Little Annie Fanny

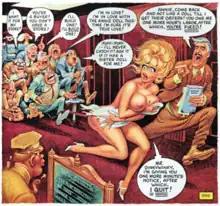
Typical elaborately designed and fully painted "Little Annie Fanny" panel, published in December 1967

Kurtzman recruited his long-time collaborator Will Elder to work on the strip's illustrations. He suggested to Elder an "outlineless", painted style, then thought the strip would be better suited by an India inked, outlined comic book style with flat color behind it. Hefner, whose opinion prevailed, preferred the more difficult, fully painted, outlineless look. Kurtzman's suggestions for the feature's name included "The Perils of Zelda", "The Perils of Irma", and "Little Mary Mixup"; he settled on "Little Annie Fanny", its title and logo a parody of Harold Gray's "Little Orphan Annie". The cartoonist began submitting story ideas for the multi-page comic strip to Hefner for approval. Over the twenty-six years he wrote the character, he was allowed (with "Playboy" substantial budget) to travel for research, photography, and sketching. He followed this with a preliminary script for Hefner, who revised it. Kurtzman then worked out the story's composition, pacing, and action in thumbnail drawings and pencil roughs of each page of the comic, followed by larger, more-detailed layouts on translucent vellum specifying lighting, color, and speech balloon placement. These also required Hefner's approval—a typical two- to seven-page episode would take as many as nine pages of layout. Kurtzman then discussed the layout with Elder, who drove from his home in New Jersey to Kurtzman's in New York. Kurtzman acted out every detail of the strip; according to Elder, "He would change his voice and take on the characteristics of each role ... We'd crack each other up and fall down laughing." This gave Elder what he needed to create the penciling, including "eye pops" (background gags worked into blank areas of Kurtzman's layout; Hefner rejected many, so Elder created as many as possible) and the final rendering. Elder painted in oil, tempera, and watercolor, never using ink. Beginning with a white illustration board, Elder explained he would "pile on" his oil paint, light colors over dark, then apply tempera, then layer several watercolor washes to give "Annie" luminous tones. "The colors were like gems to me," he said. "I worked very hard to give them iridescence." The work was labor-intensive and deadlines were often difficult to meet, so other artists, including Russ Heath, Arnold Roth, Jack Davis, Al Jaffee, Frank Frazetta, and Paul Coker, were occasionally enlisted to help finish the art. Jaffee, a childhood friend of Elder, said about the experience: ""Little Annie Fannie" was the most unique, lavishly produced cartoon cum illustration feature ever. Each panel was a miniature masterpiece that Willie glazed and re-glazed in brilliant watercolor until he reached the level of 3-D-like translucence that he wanted. I know from first-hand experience what went into this project." Letterers inked the dialog balloons before Kurtzman cleaned and submitted the finished work. "Little Annie Fanny", first comic strip, was the first multi-page comics feature in a major American magazine.